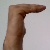
The image shows a hand gesture representing a space in Indian Sign Language.